Julio Carrasco Bretón

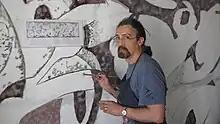
Working on Epopeya del Intelecto

In general, his paintings have a surrealistic influence can be seen in his use of figurative, geometric and abstract elements in his works. They often have an element of playfulness in the compositions, lines and the use of color. Since 2000, his works have become more abstract and geometric with strong colors. The themes of his murals mostly relate to science, philosophy and art, such as ecological problems, mythology, social movements, history and the effects of technology on society. A mural in the Plaza Legislativo is called Sintonía Ecotrópico which deals with the effects science and technology has on nature. The mural called “La epopeya del intelecto” deals with the ability to create and invent. The mural “Perfume” relates to the history and the process of making perfume, installed at the Plaza Lancaster Hotel in Toluca . His canvas work is usually of medium size. Themes in his canvas works usually relate to the erotic and literary along with moods, human relationships, politics, dance, cinema, the theater and poetry. The feminine figure appears frequently in this work.